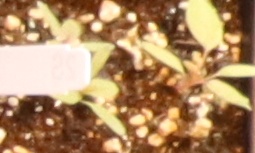
Label: Palmer Amaranth